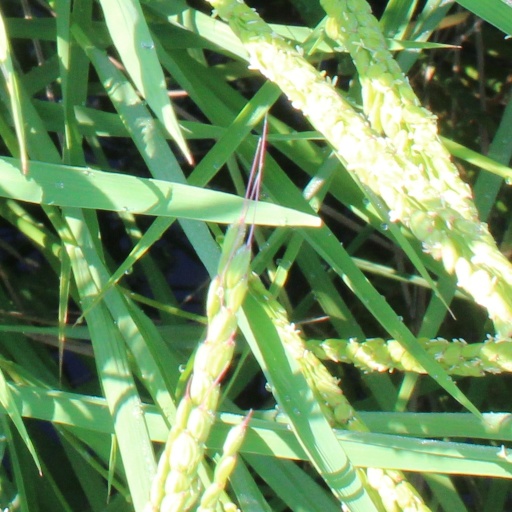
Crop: rice